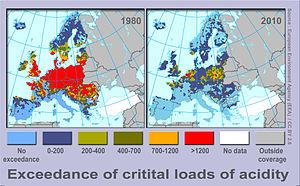
Dépassement de la charge crititique de retombées acide (unité
Le sol est la couche la plus externe de la croûte terrestre résultant de l'interaction entre la lithosphère, l'atmosphère, l'hydrosphère et la biosphère. Il résulte de la transformation de la couche superficielle de la roche-mère, dégradée et enrichie en apports organiques par les processus vivants de pédogenèse. Hors des milieux marins et aquatiques d'eau douce, il est ainsi à la fois le support et le produit du vivant. La partie du sol spécialement riche en matière organique se nomme l'humus.